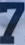
Number: 7